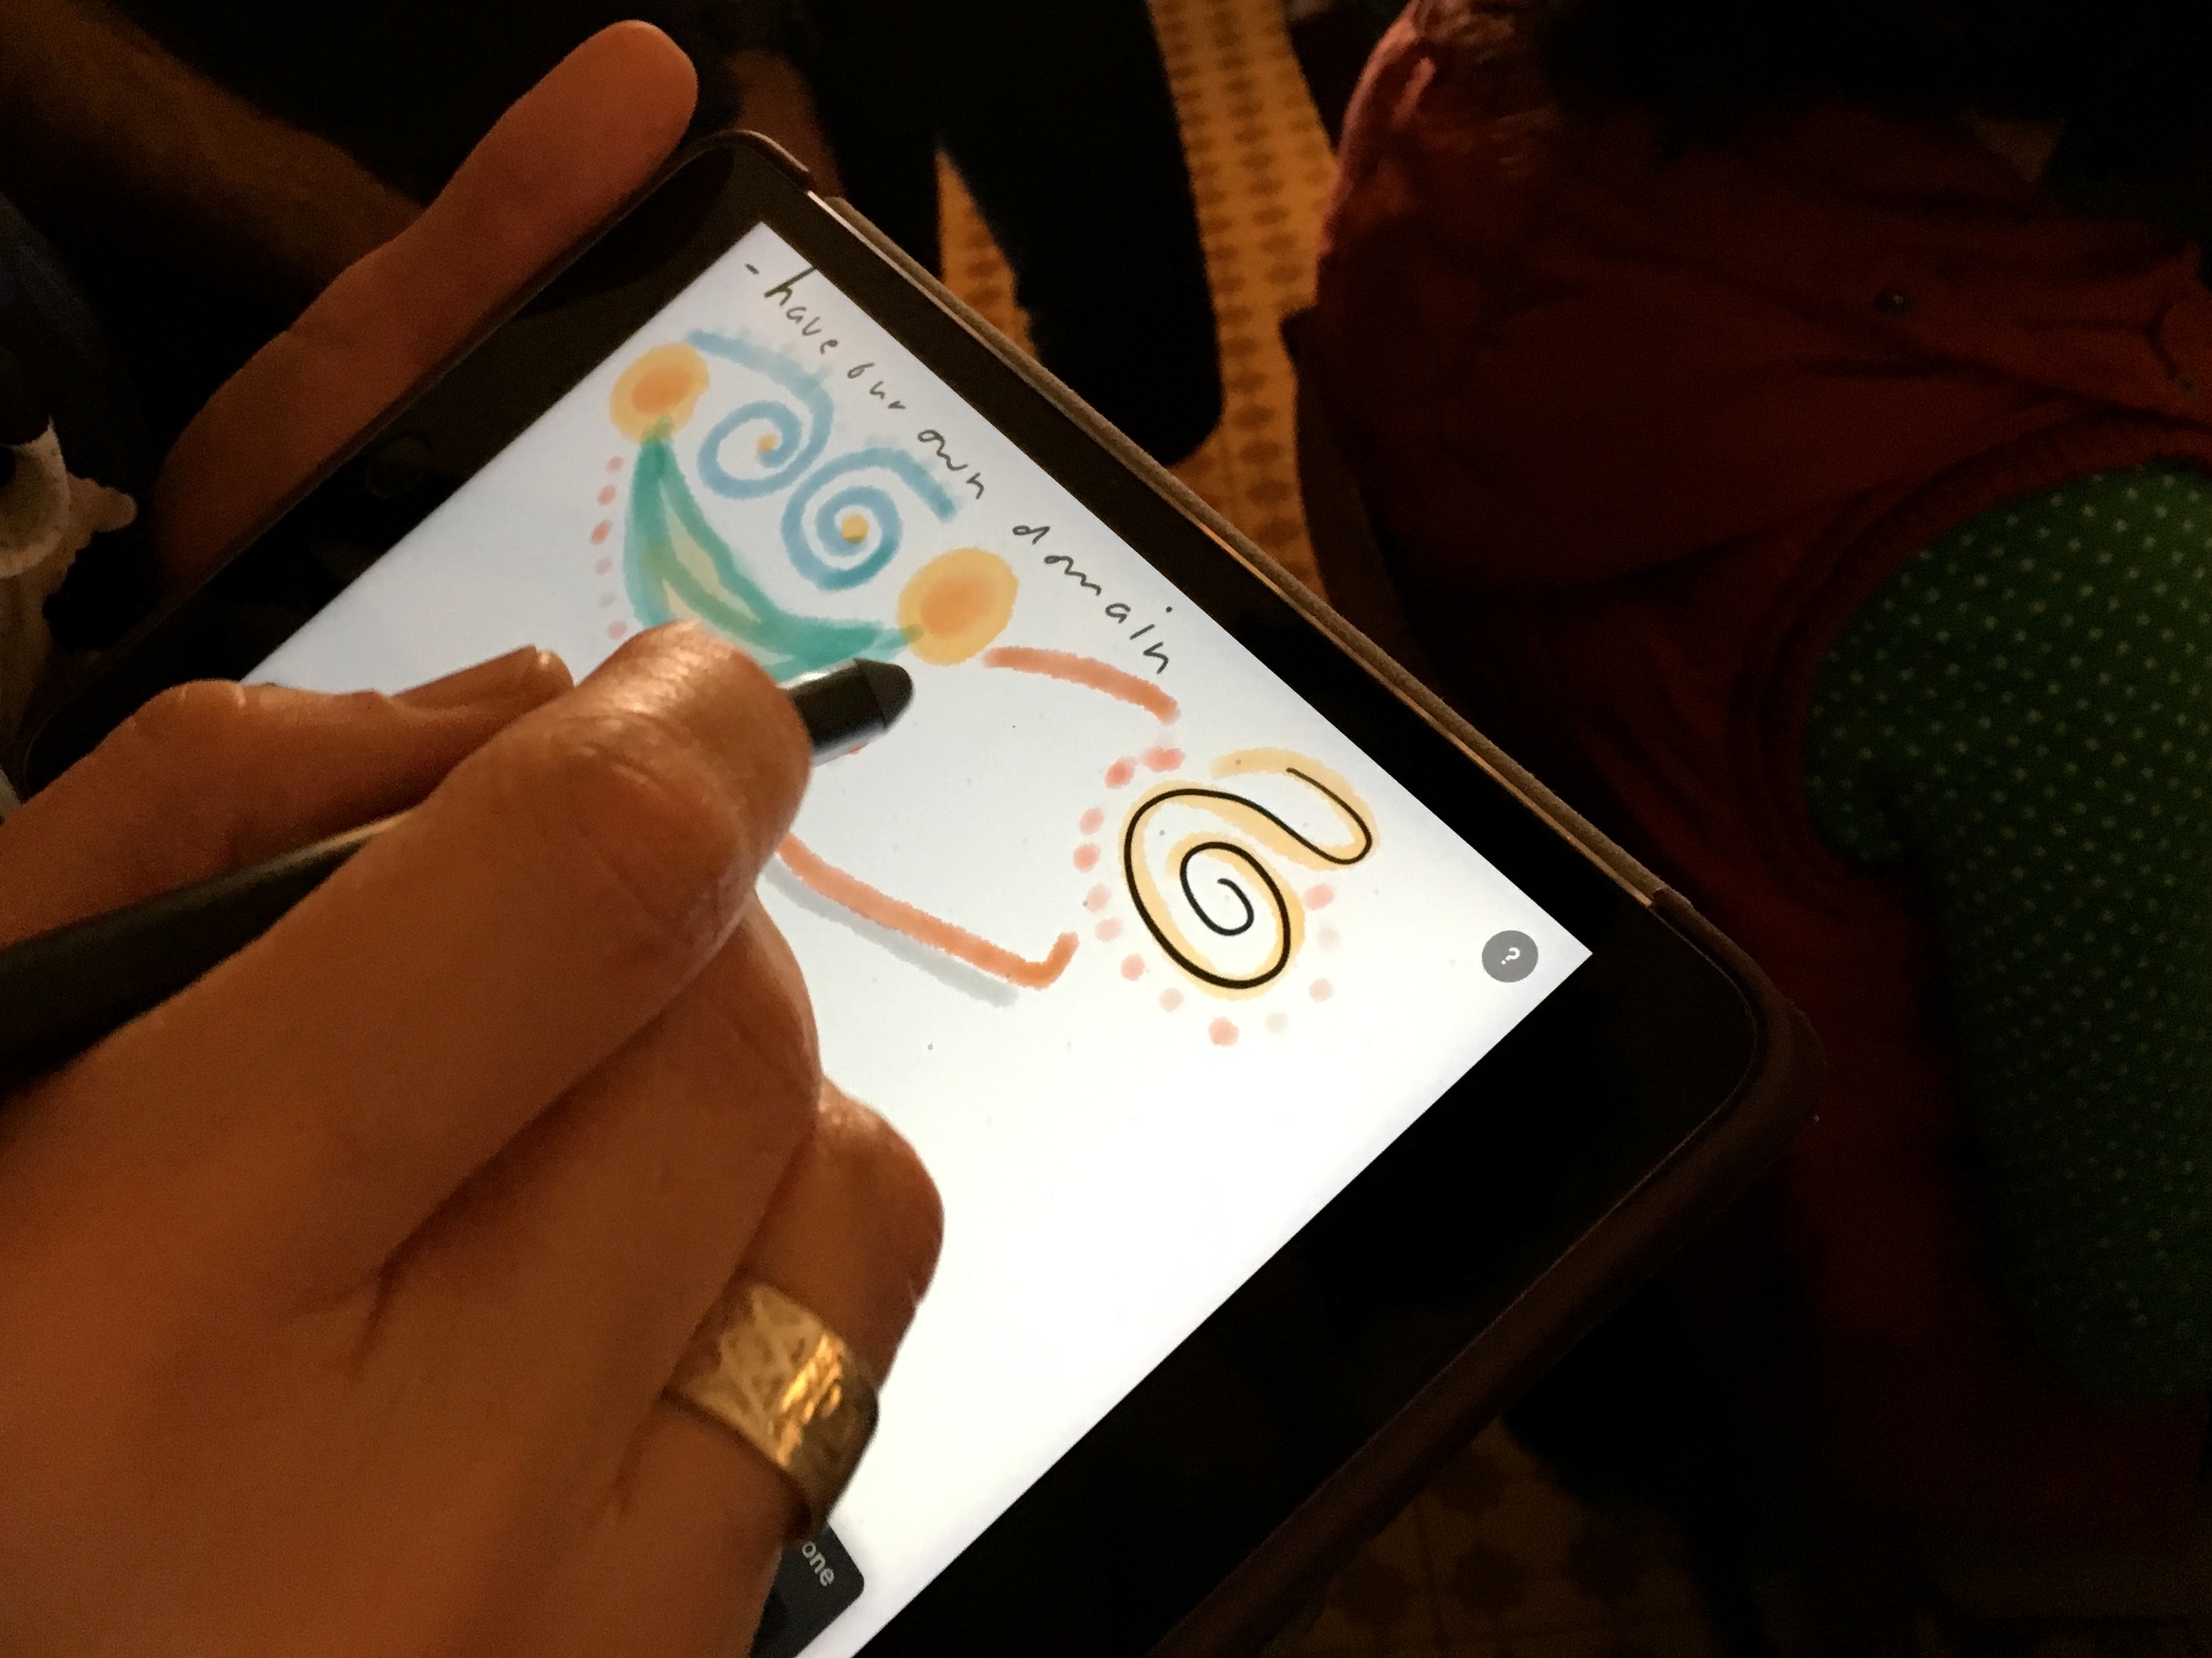
writing, hand, finger, color, gadget, design, shape